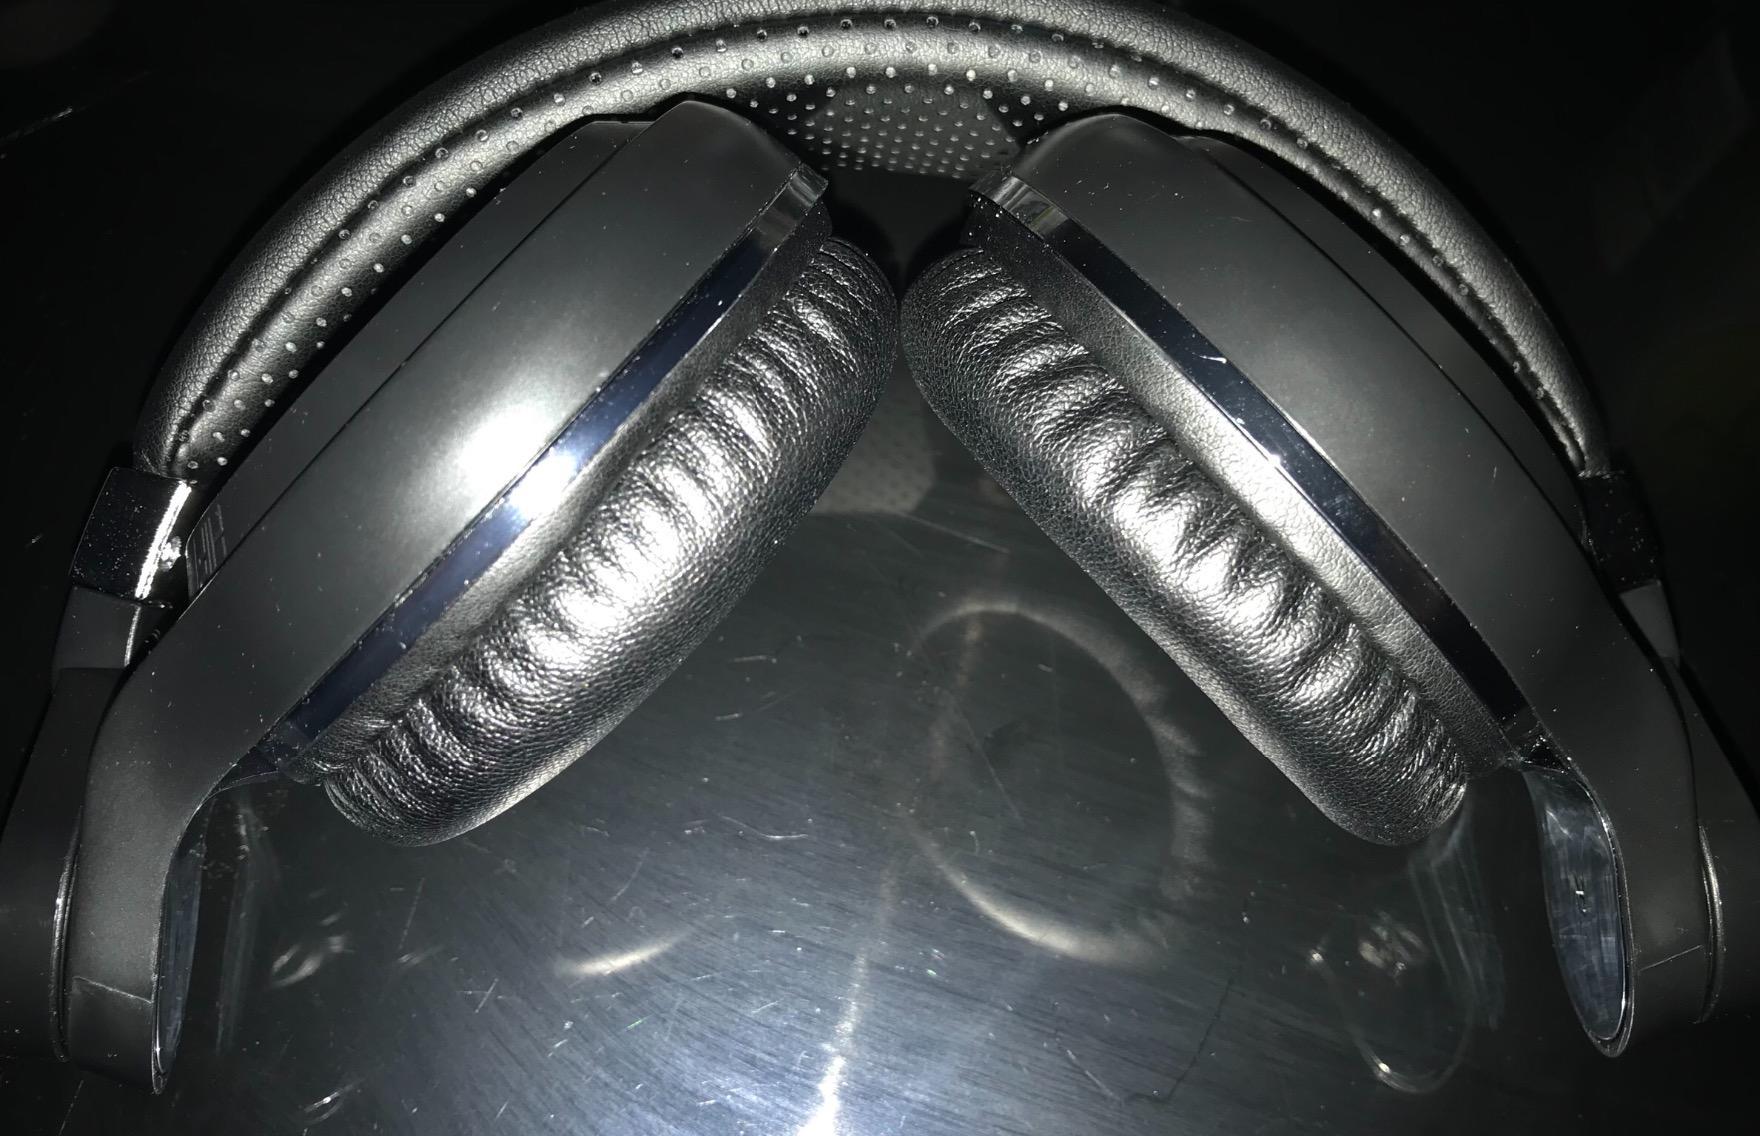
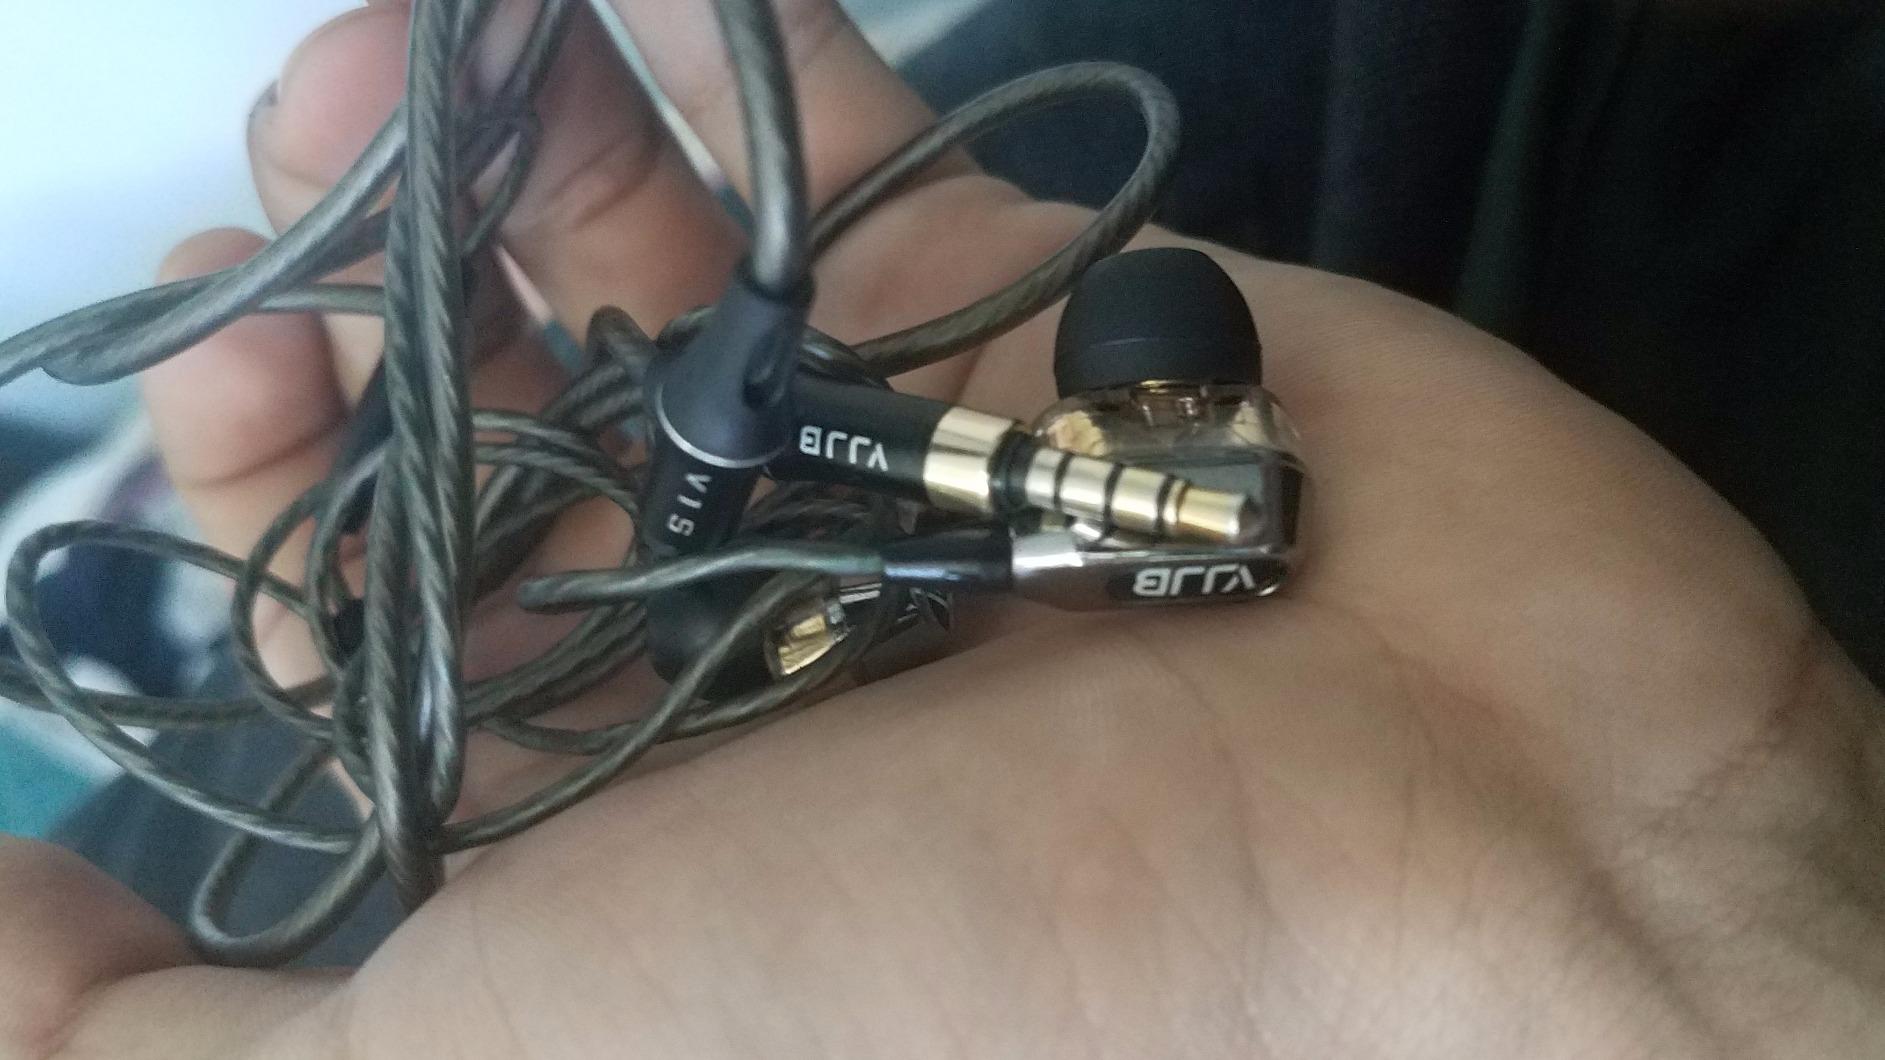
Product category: headphones
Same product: no